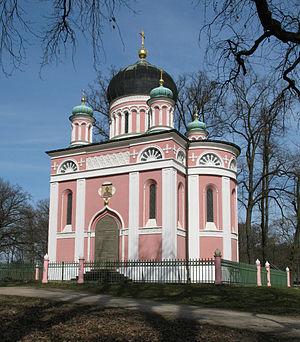
L'église Saint-Alexandre-Nevsky est une église russe orthodoxe située à Potsdam, près de Berlin, la plus ancienne construite hors des limites de l'Empire russe.